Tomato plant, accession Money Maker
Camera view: horizontal (90 deg, fisheye); turntable rotation: 240 degrees
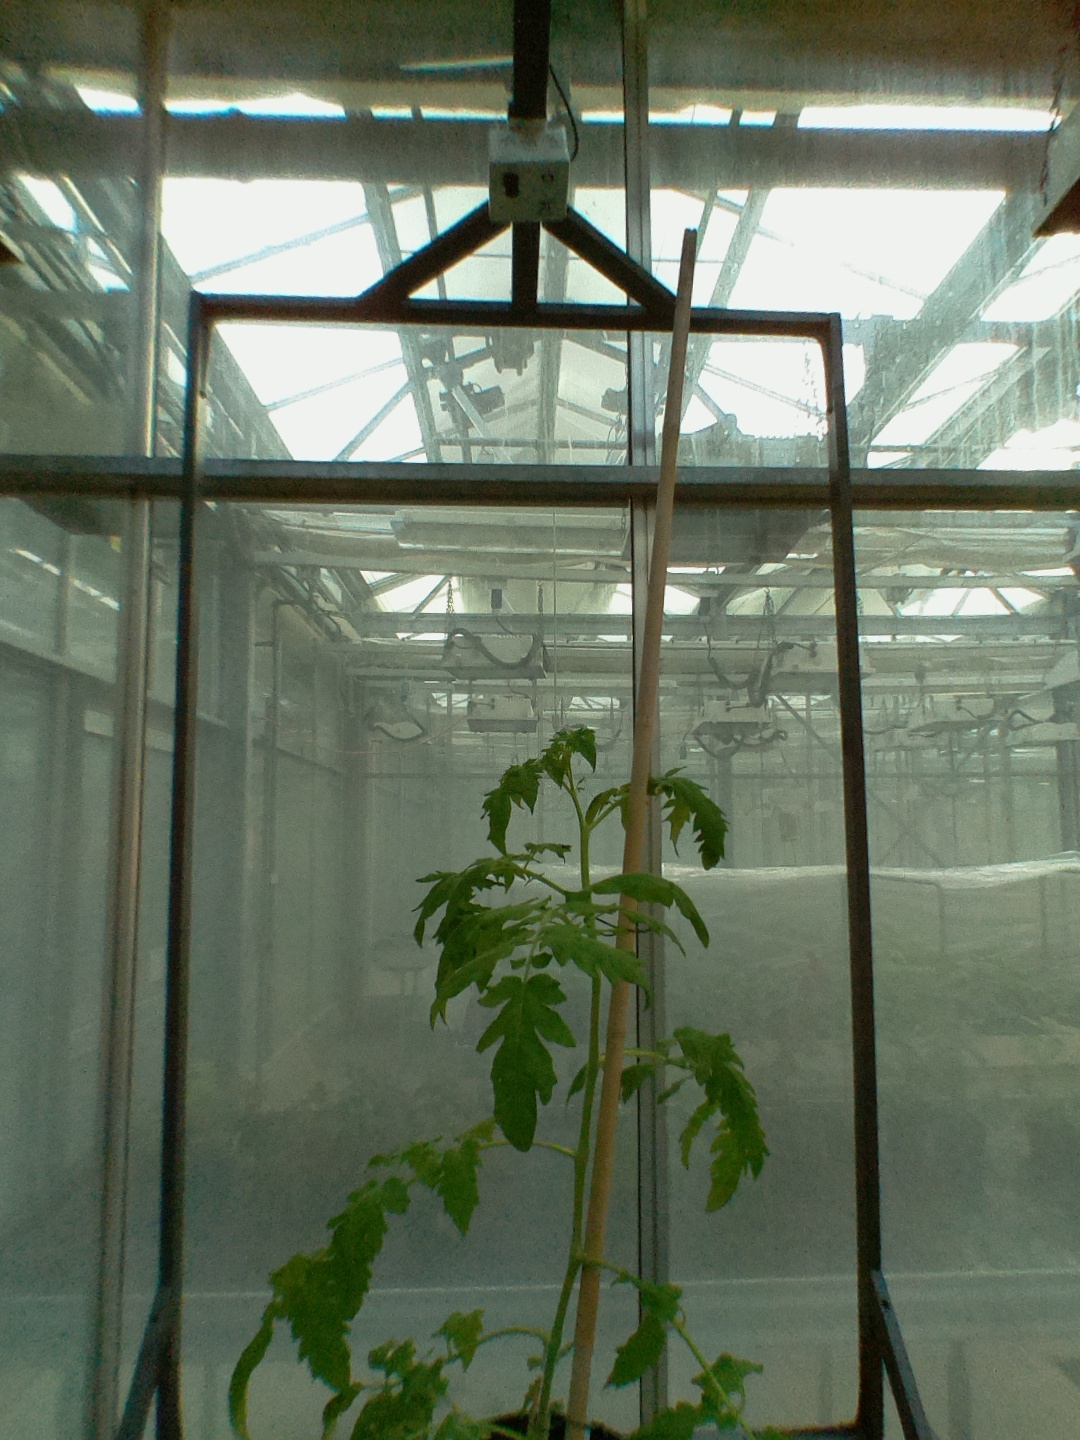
BBCH growth stage 53: 3 inflorescences visible